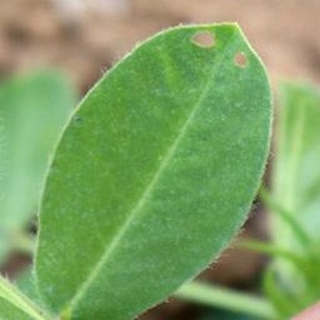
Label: healthy_groundnut